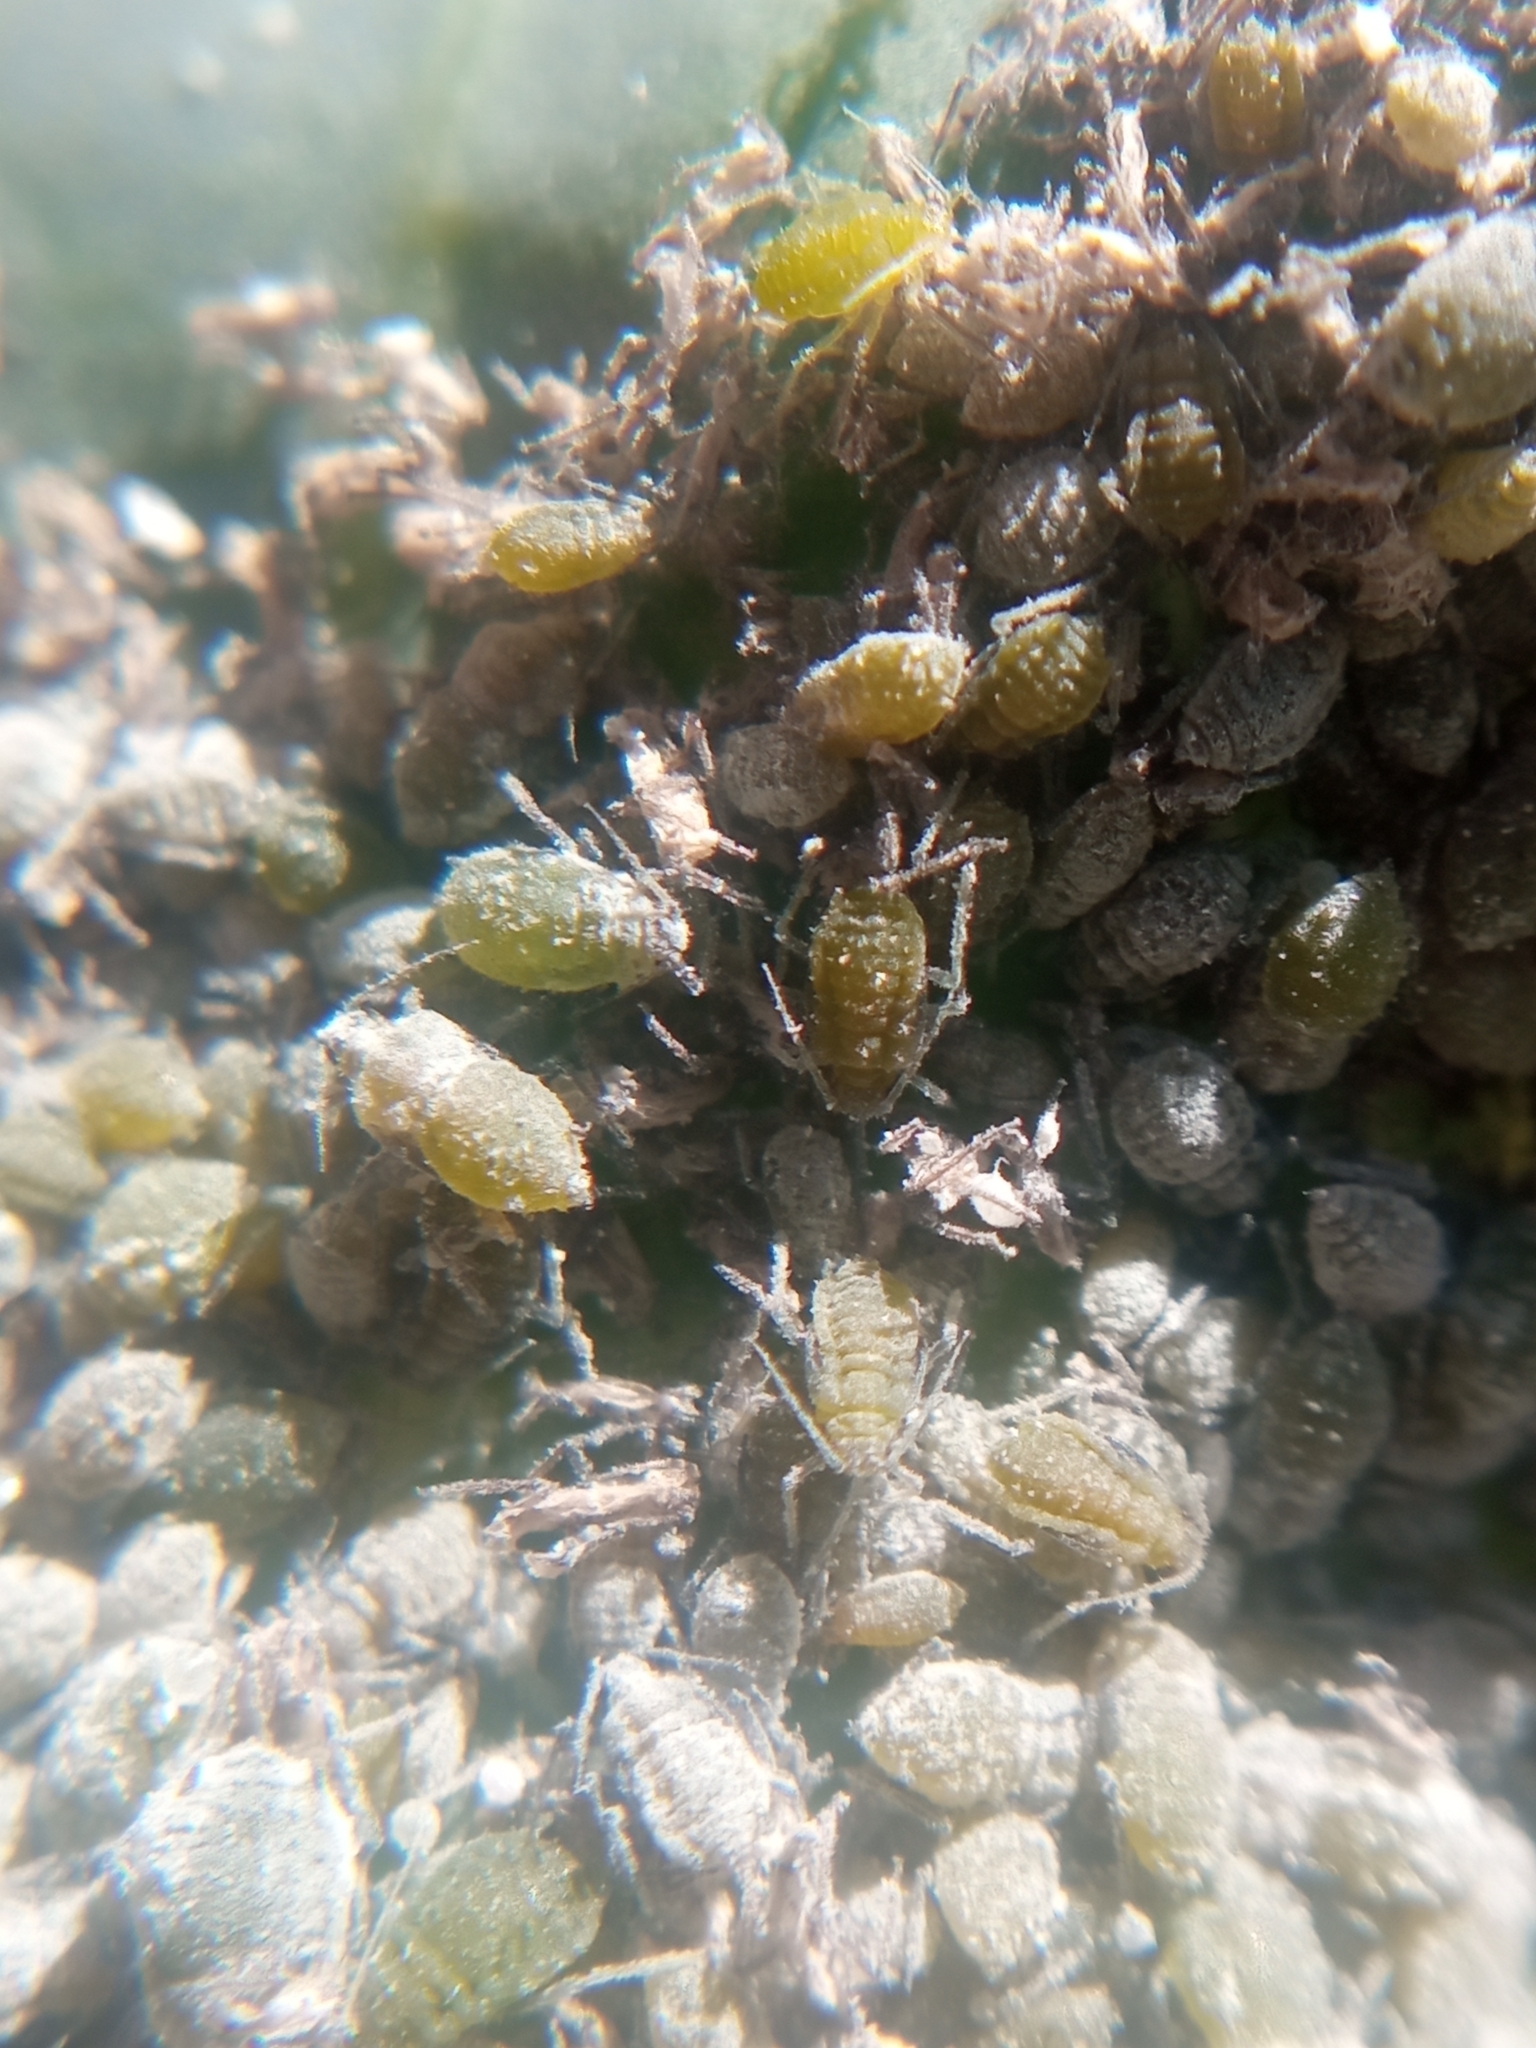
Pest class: cabbage_aphid